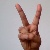
The image shows a hand gesture representing the letter 'V' in Indian Sign Language.